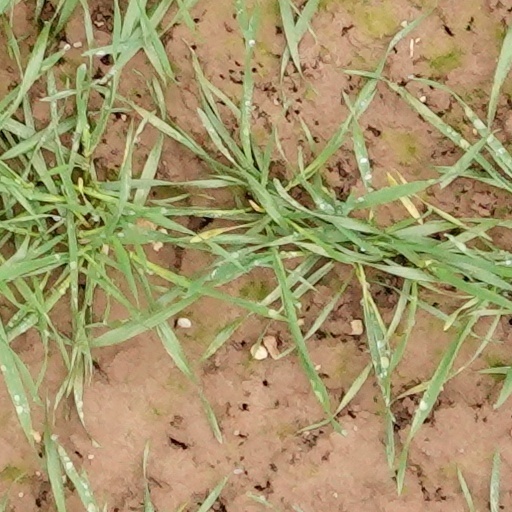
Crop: wheat